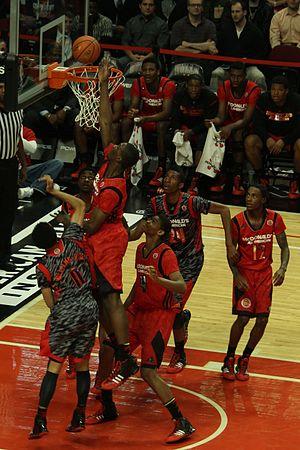
Au basket-ball, le terme goaltending désigne le geste effectué par un joueur en défense pour dévier un tir adverse alors que le ballon est dans sa phase descendante ou qu'il a touché la planche mais qu'il n'a pas encore touché l'arceau. Ce geste d'un défenseur constitue une violation qui fait que le panier est automatiquement accordé.